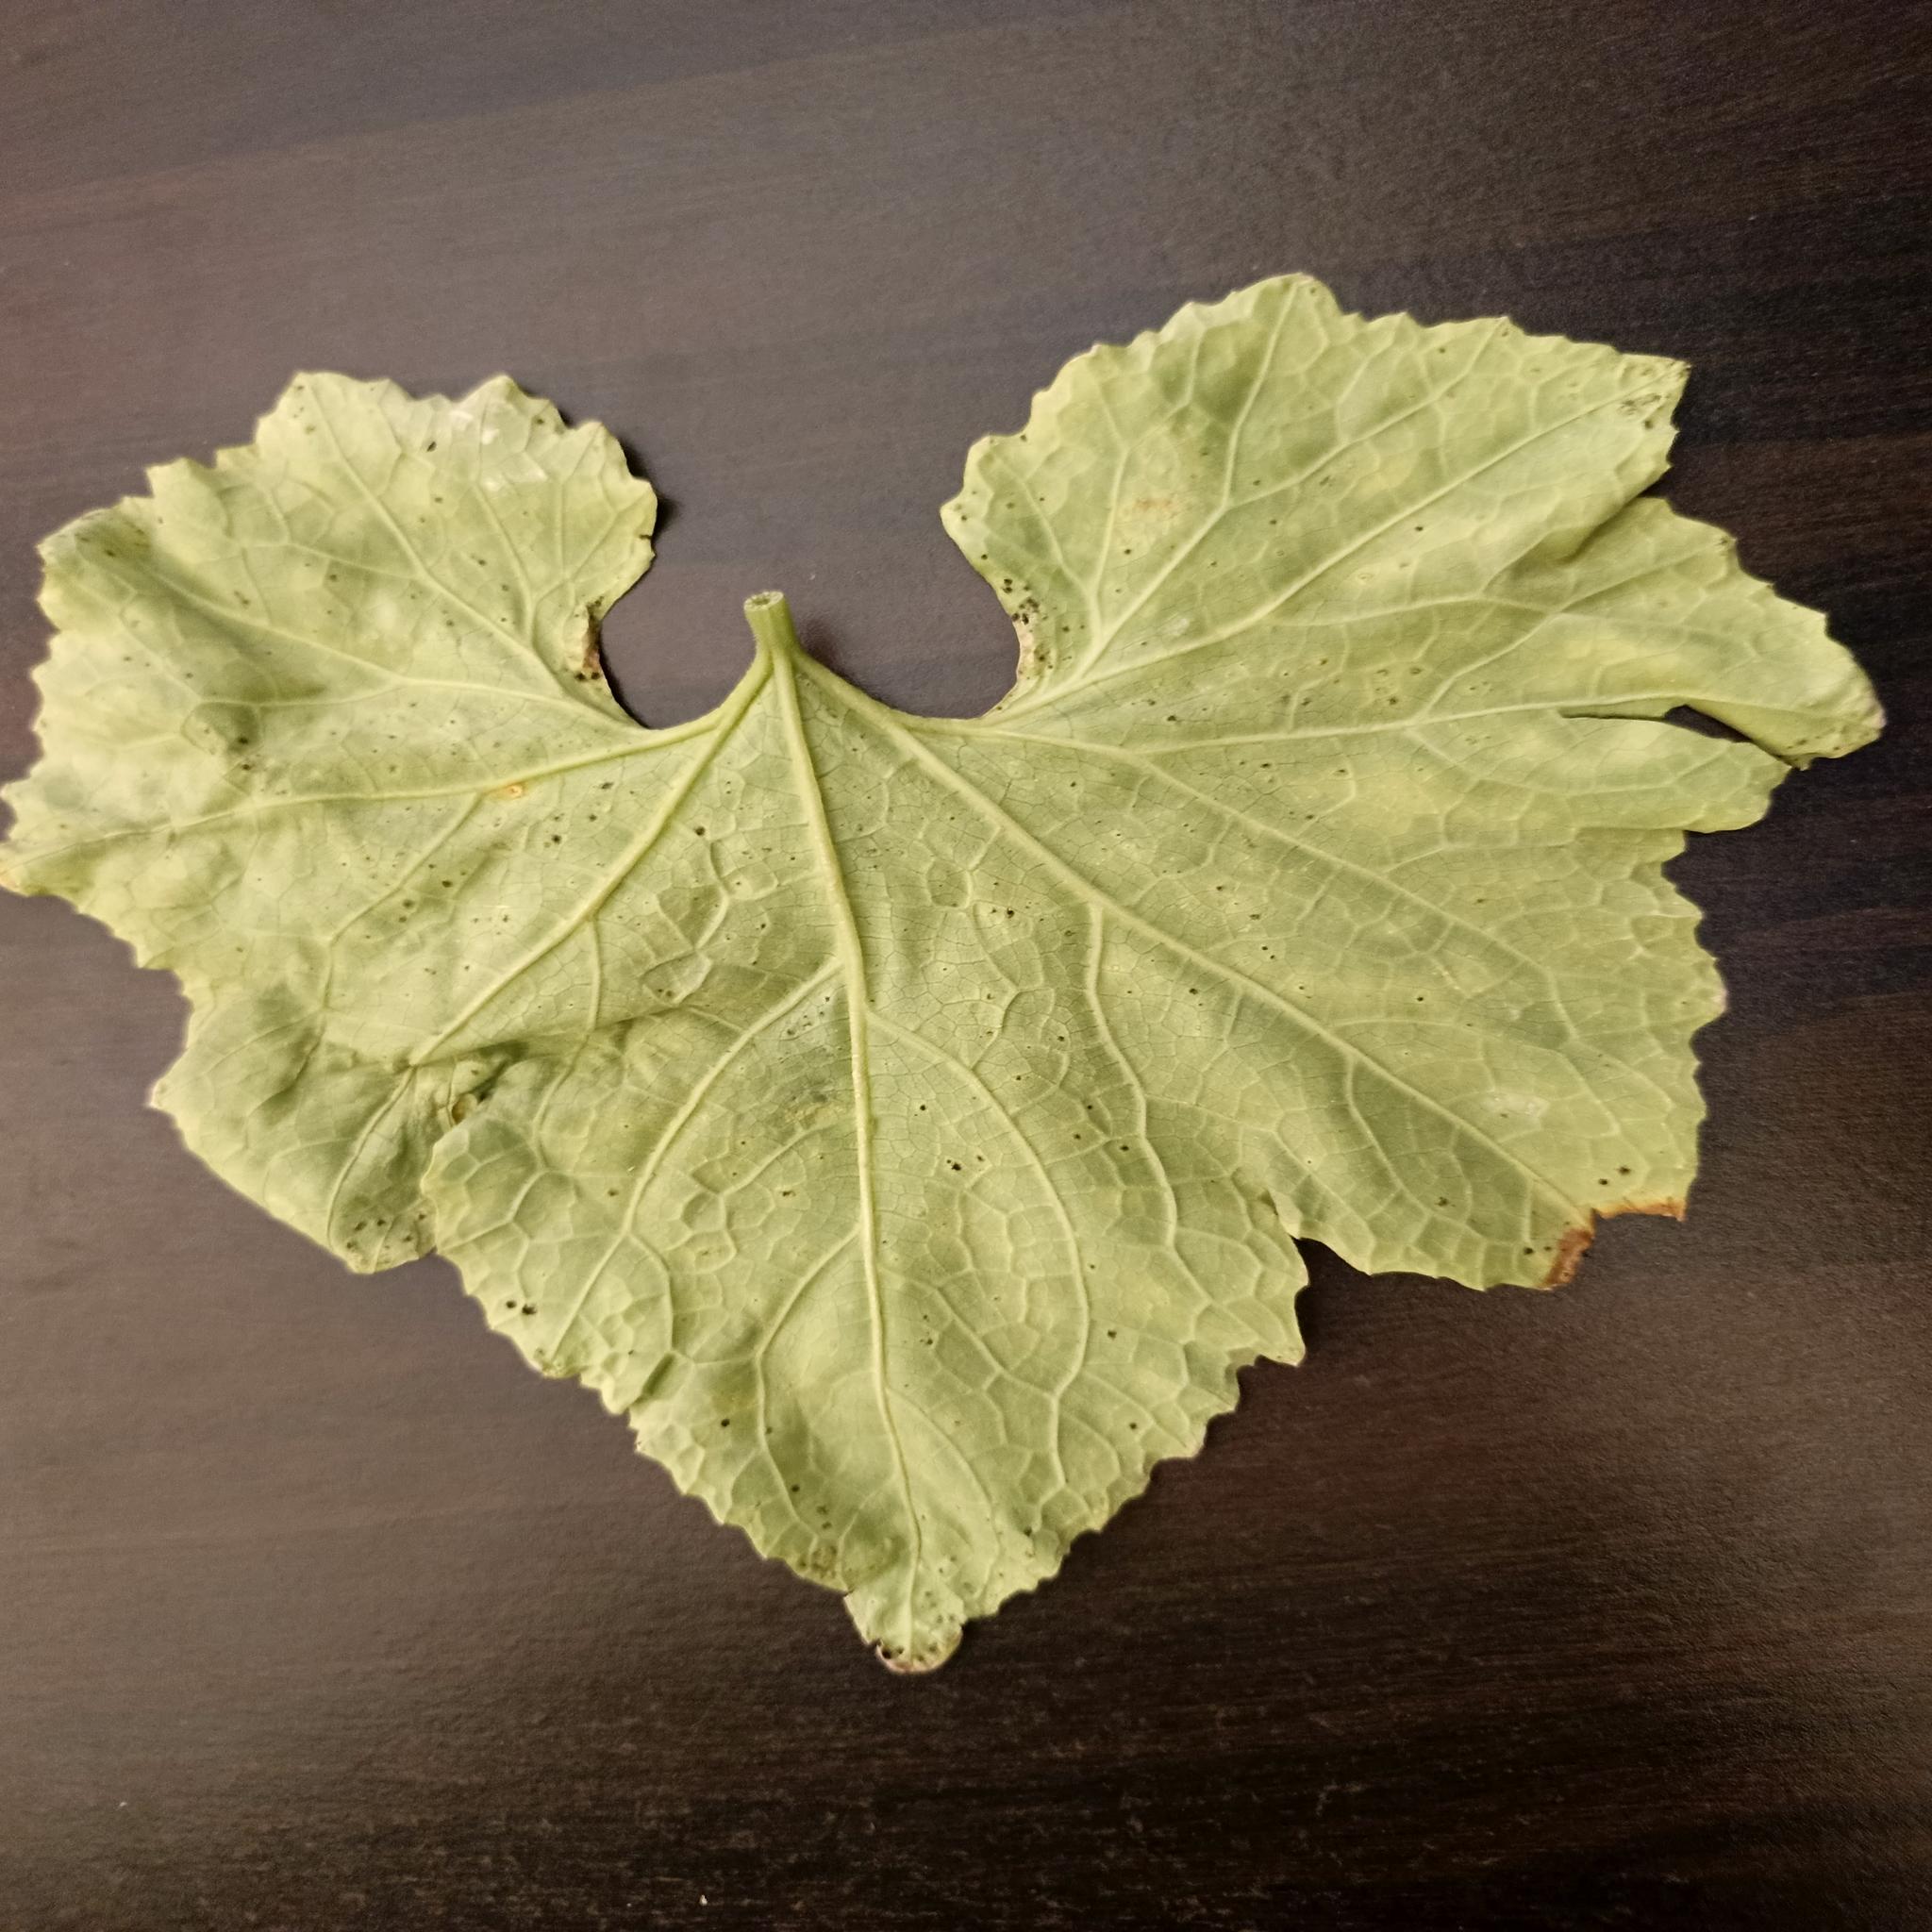
Label: Leaf curl